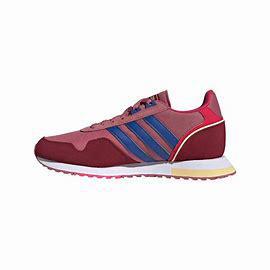
Brand: Adidas
Model: 8K 2020